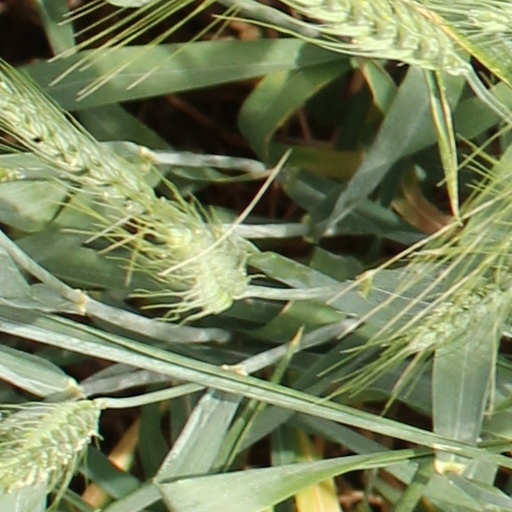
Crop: wheat